Frederick II of Denmark

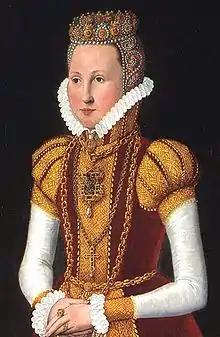
Wife of Frederick II, Sophie of Mecklenburg-Güstrow

A good testimony of Frederik's stubborn resistance to all religious controversy can be found in his response to the late sixteenth-century Lutheran statement of faith, the Formula and Book of Concord. The 'Concord', which was written by leading Saxon divines and sponsored by Frederik II's brother-in-law, Augustus, Elector of Saxony, was an attempt to promote unity among the German Lutheran princes. As a unifier, however, the Concord was an abject failure.